Charles Ernest Garforth

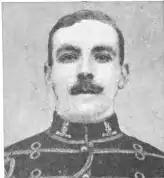

Sergeant Charles Ernest Garforth VC (23 October 1891 – 1 July 1973) was a British Army soldier and an English recipient of the Victoria Cross (VC), the highest and most prestigious award for gallantry in the face of the enemy that can be awarded to British and Commonwealth forces.